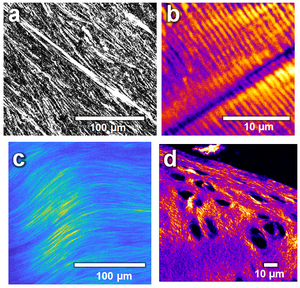
Tissus biologiques imagés par microscopie de seconde harmonique (SHG). (a) Coupe transversale d'une cornée humaine. (b) Muscle squelettique de poisson zèbre (myosine). (c) tendon de queue de souris adulte. (d) Cartilage de surface provenant du genou d'un cheval mature.
"La microscopie de seconde harmonique, aussi appelée « microscopie par génération de seconde harmonique » est basée sur un effet optique non-linéaire connu sous le nom de génération de seconde harmonique: on la nomme ainsi souvent ""microscopie SHG"". Elle a été établie comme un mécanisme de contraste d'imagerie par microscope, utile pour la visualisation de la structure de certains tissus biologiques ou fonctions cellulaire, mais aussi de certains cristaux ferroélectriques.